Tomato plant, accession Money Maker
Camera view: bottom (45 deg); turntable rotation: 180 degrees
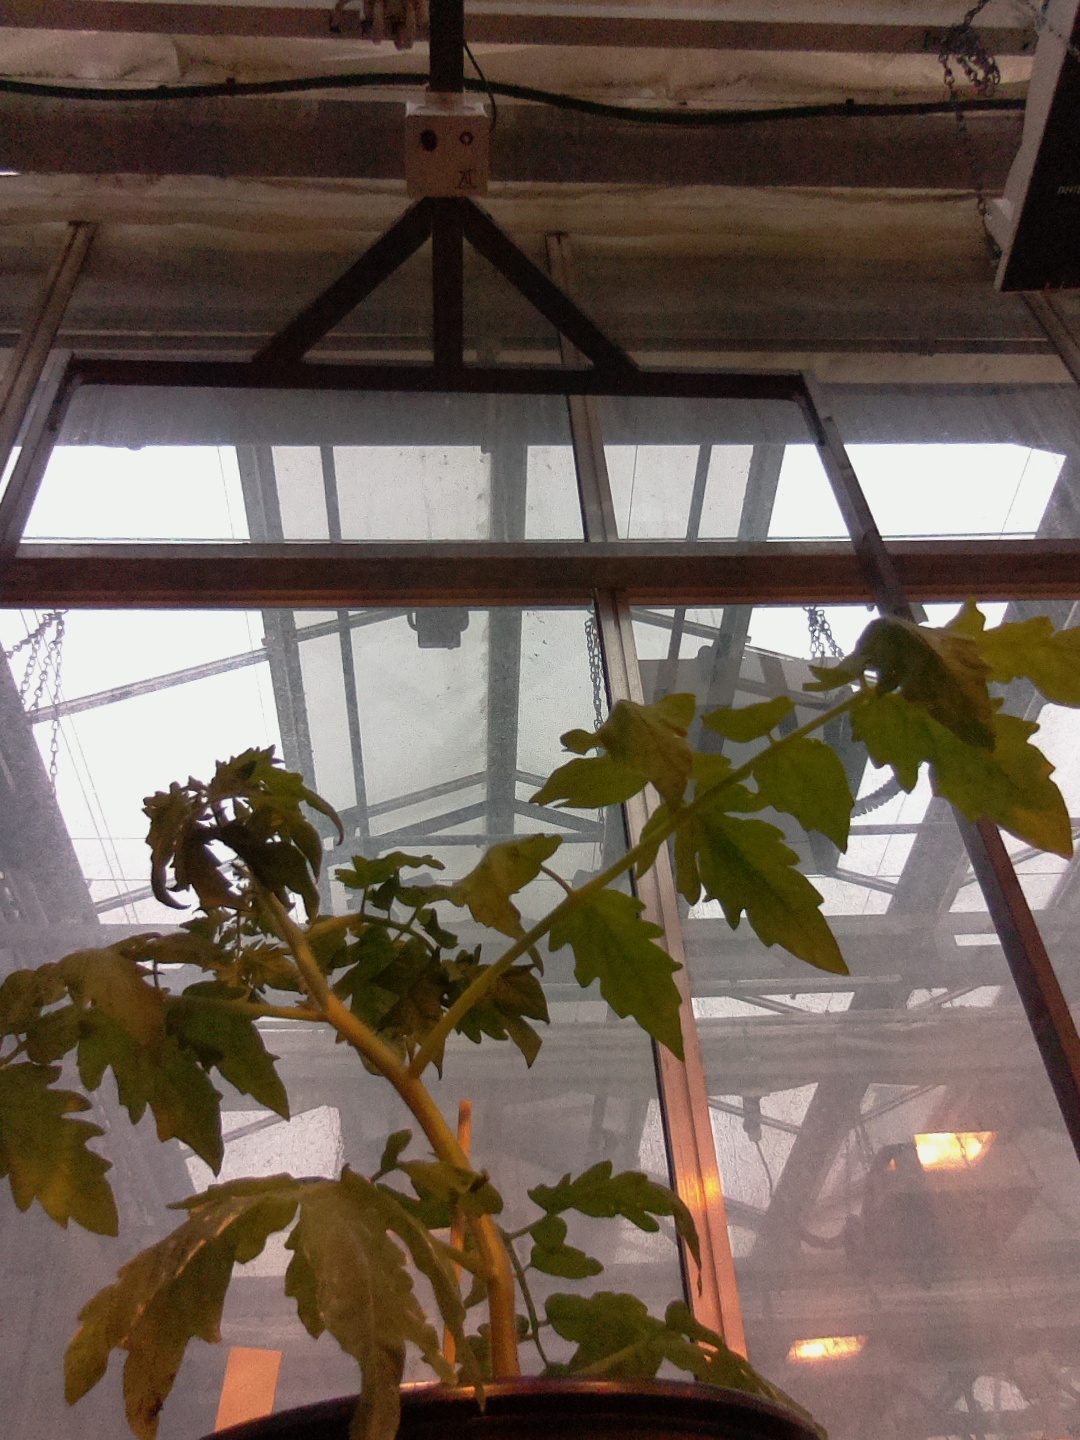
BBCH growth stage 13: 6 of true leaves visible